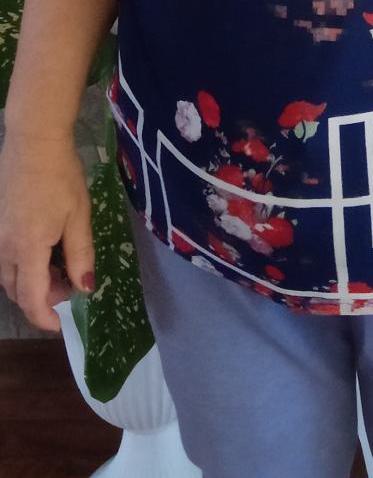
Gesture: no_gesture